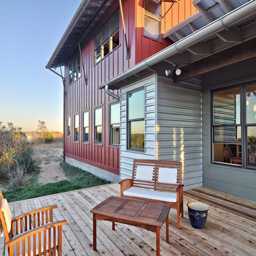
this is an example of a rustic porch design with decking .